Hugo Robus

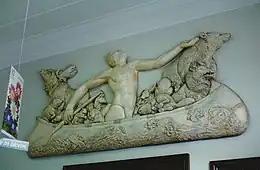
"Chippewa Legend" (1939), relief sculpture by Robus at the post office in Munising, Michigan

Robus was a painter until the 1920s, when he became a sculptor. He established an art colony in New City, New York with Henry Varnum Poor and Martha Kantor in 1918.